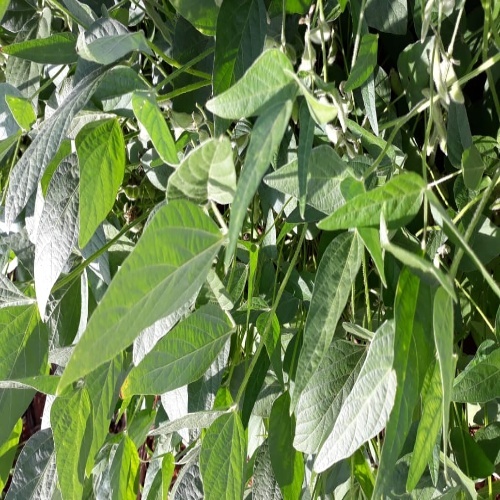
Label: Healthy